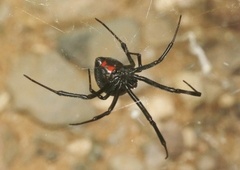
Species: Lactrodectus_hesperus